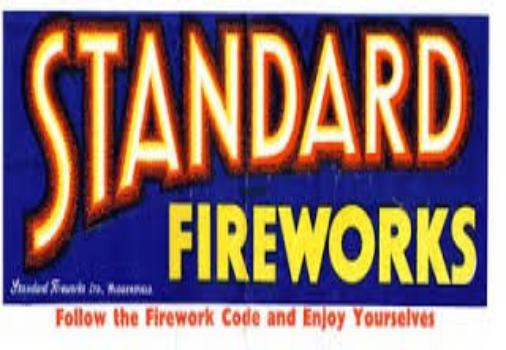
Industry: Leisure